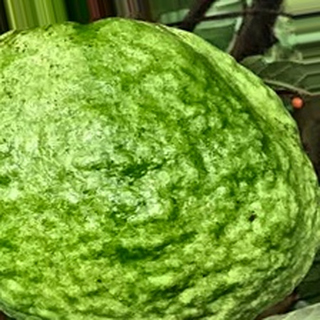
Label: healthy_guava